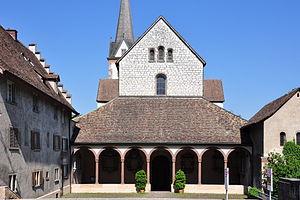
L'Abbaye de Tous-les-Saints, appelée en allemand Allerheiligen est un monastère de Suisse.